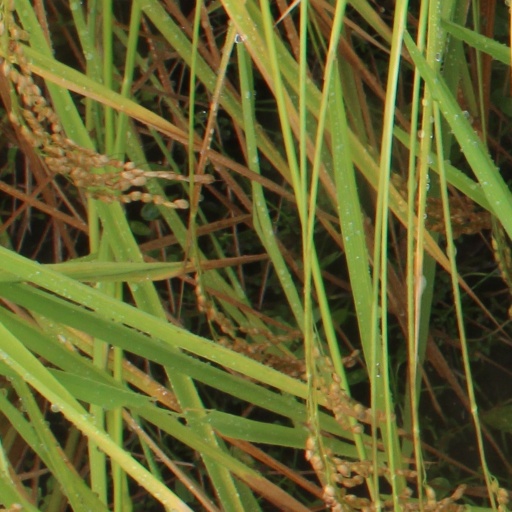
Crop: rice